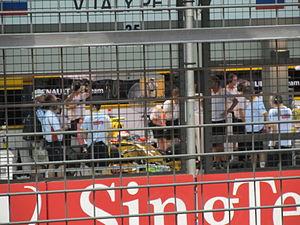
Le Grand Prix automobile de Singapour 2010, disputé sur le Circuit urbain de Singapour le 26 septembre 2010, est la troisième édition du Grand Prix, la 835ᵉ course du championnat du monde de Formule 1 courue depuis 1950 et la quinzième manche du championnat 2010. Elle est remportée par Fernando Alonso sur Ferrari, devant les Red Bull Racing de Sebastian Vettel et Mark Webber.